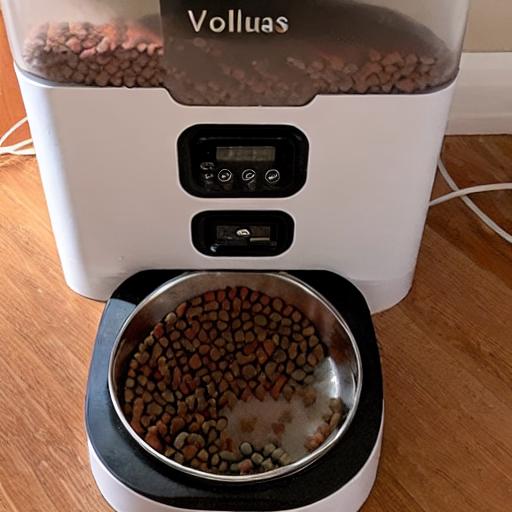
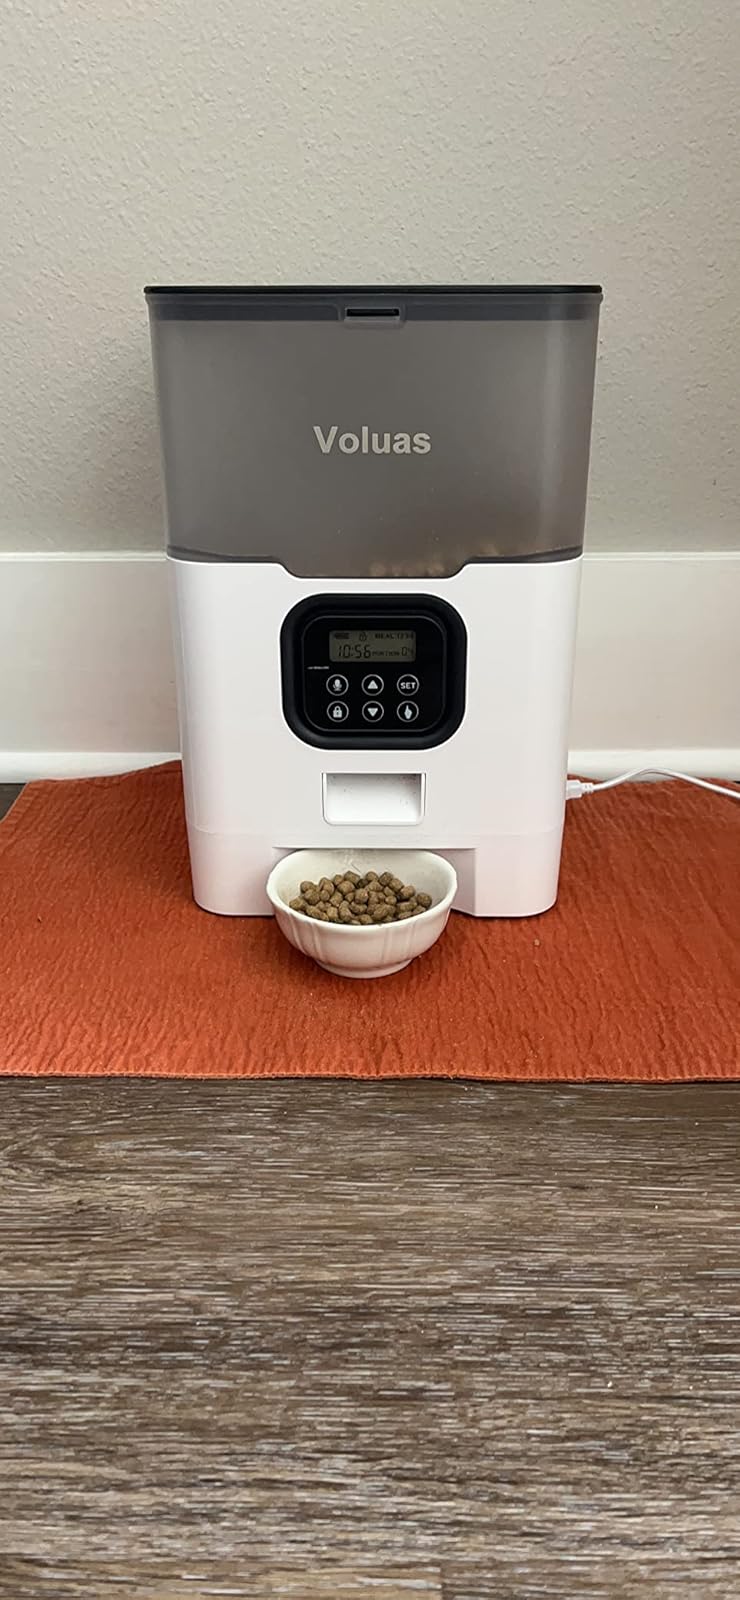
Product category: items_feeder
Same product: no